Sky position (RA, Dec in degrees): 131.416, 25.005
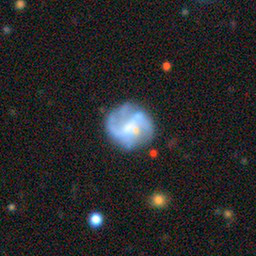
Galaxy morphology: Round Smooth Galaxies